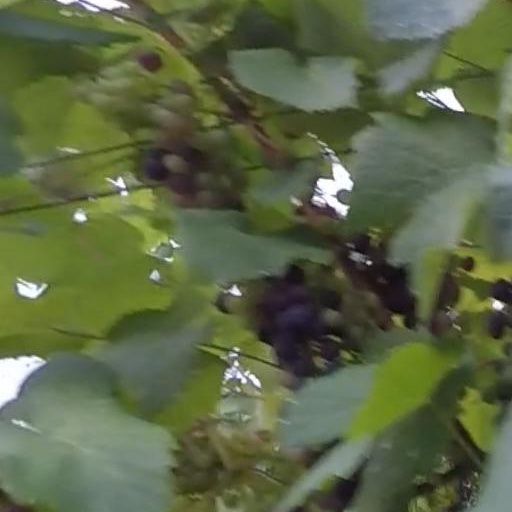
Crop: grape